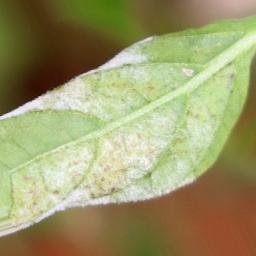
Label: powdery mildew